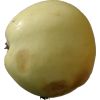
Label: Apple hit 1